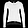
Label: Shirt